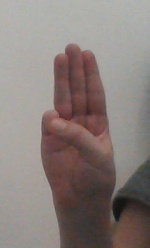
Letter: thaa